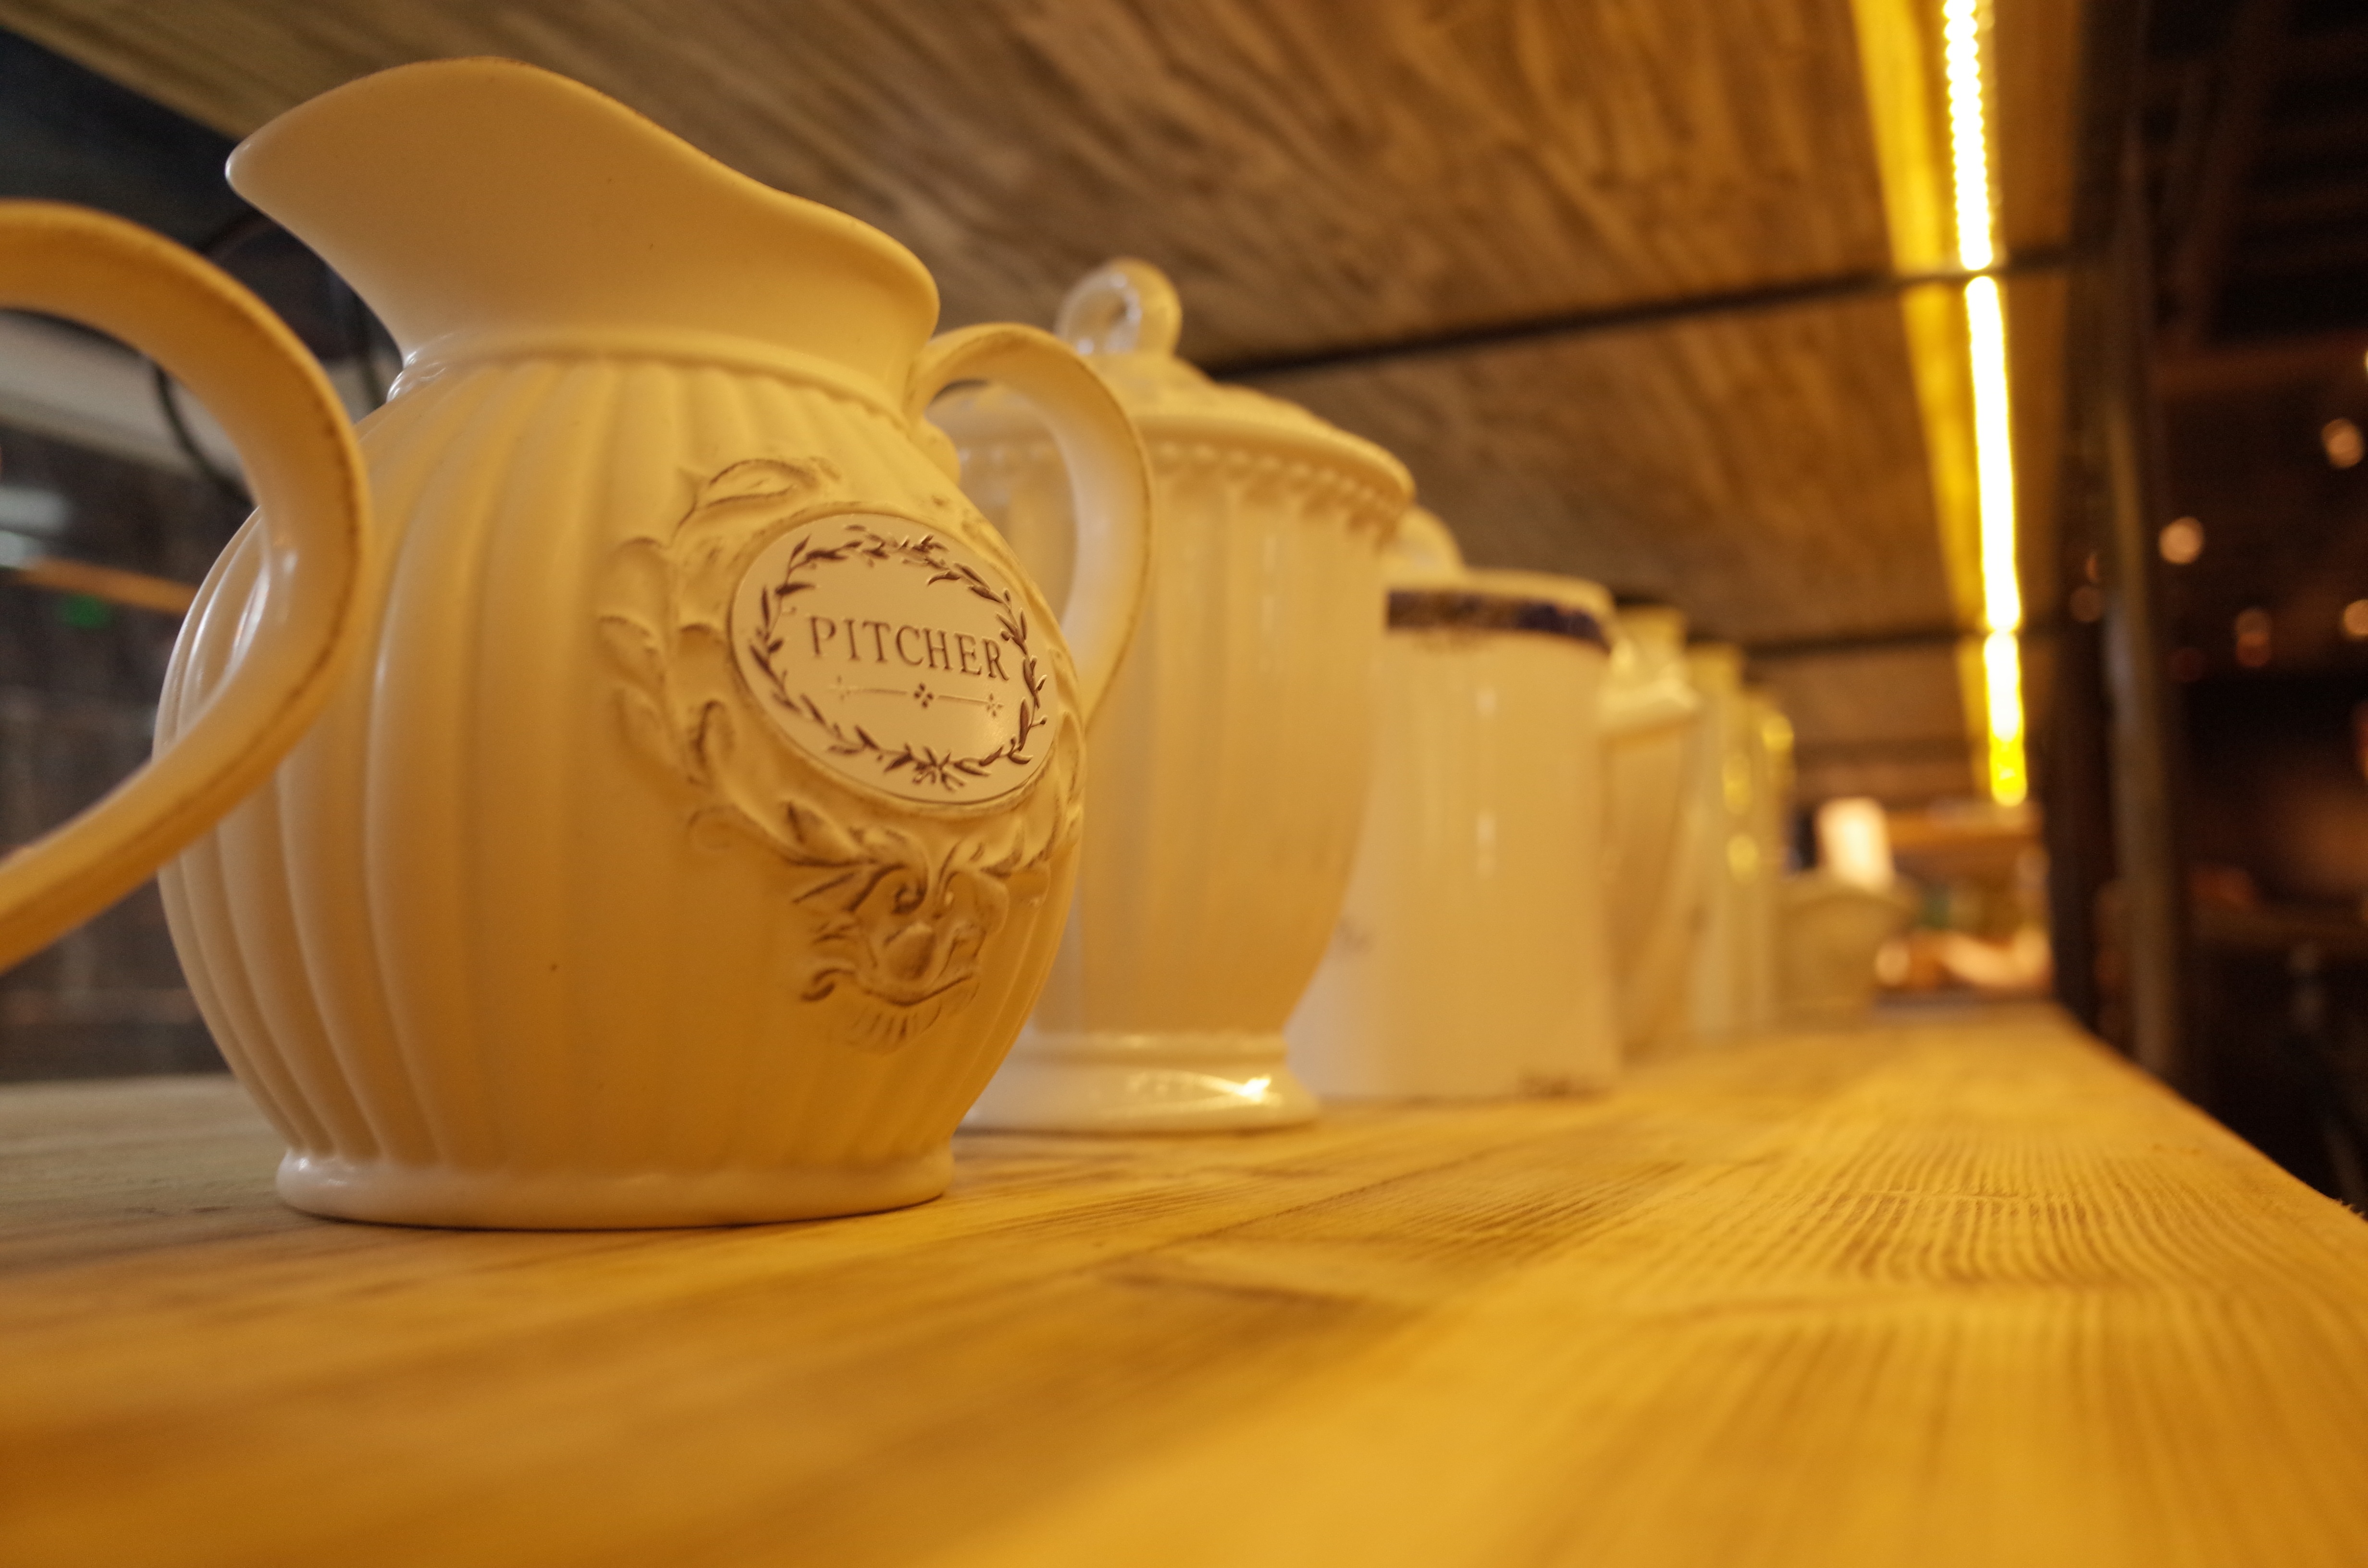
cafe, warm, morning, kettle, drink, yellow, ceramics, drinkware